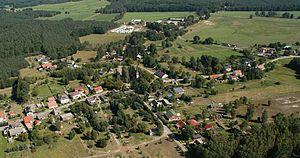
Hintersee est une commune de l'arrondissement de Poméranie-Occidentale-Greifswald, Land de Mecklembourg-Poméranie-Occidentale.